Prunella vulgaris

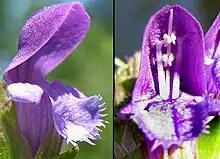
Closeup of flowers

"Prunella vulgaris" grows high, with creeping, self-rooting, tough, square, reddish stems branching at the leaf axes.